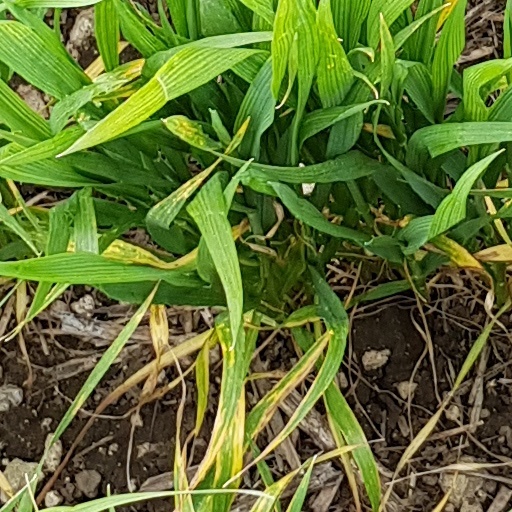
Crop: wheat